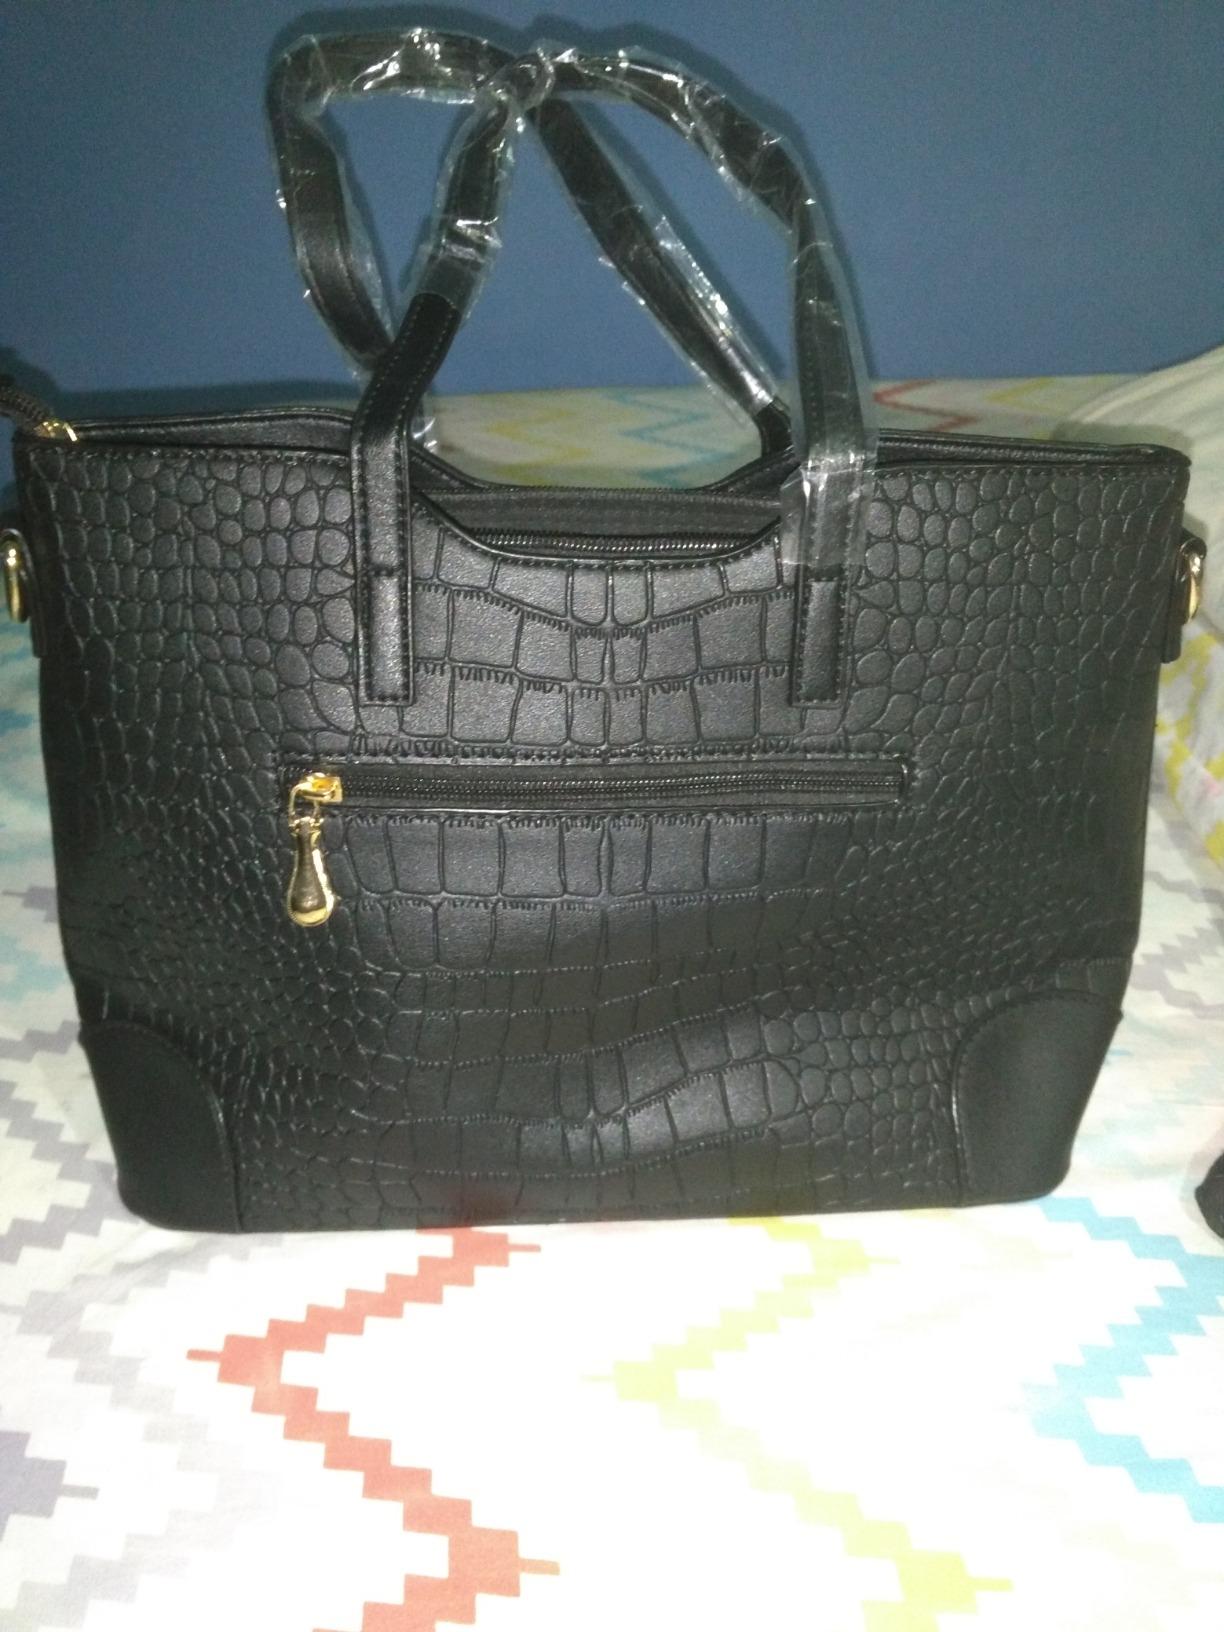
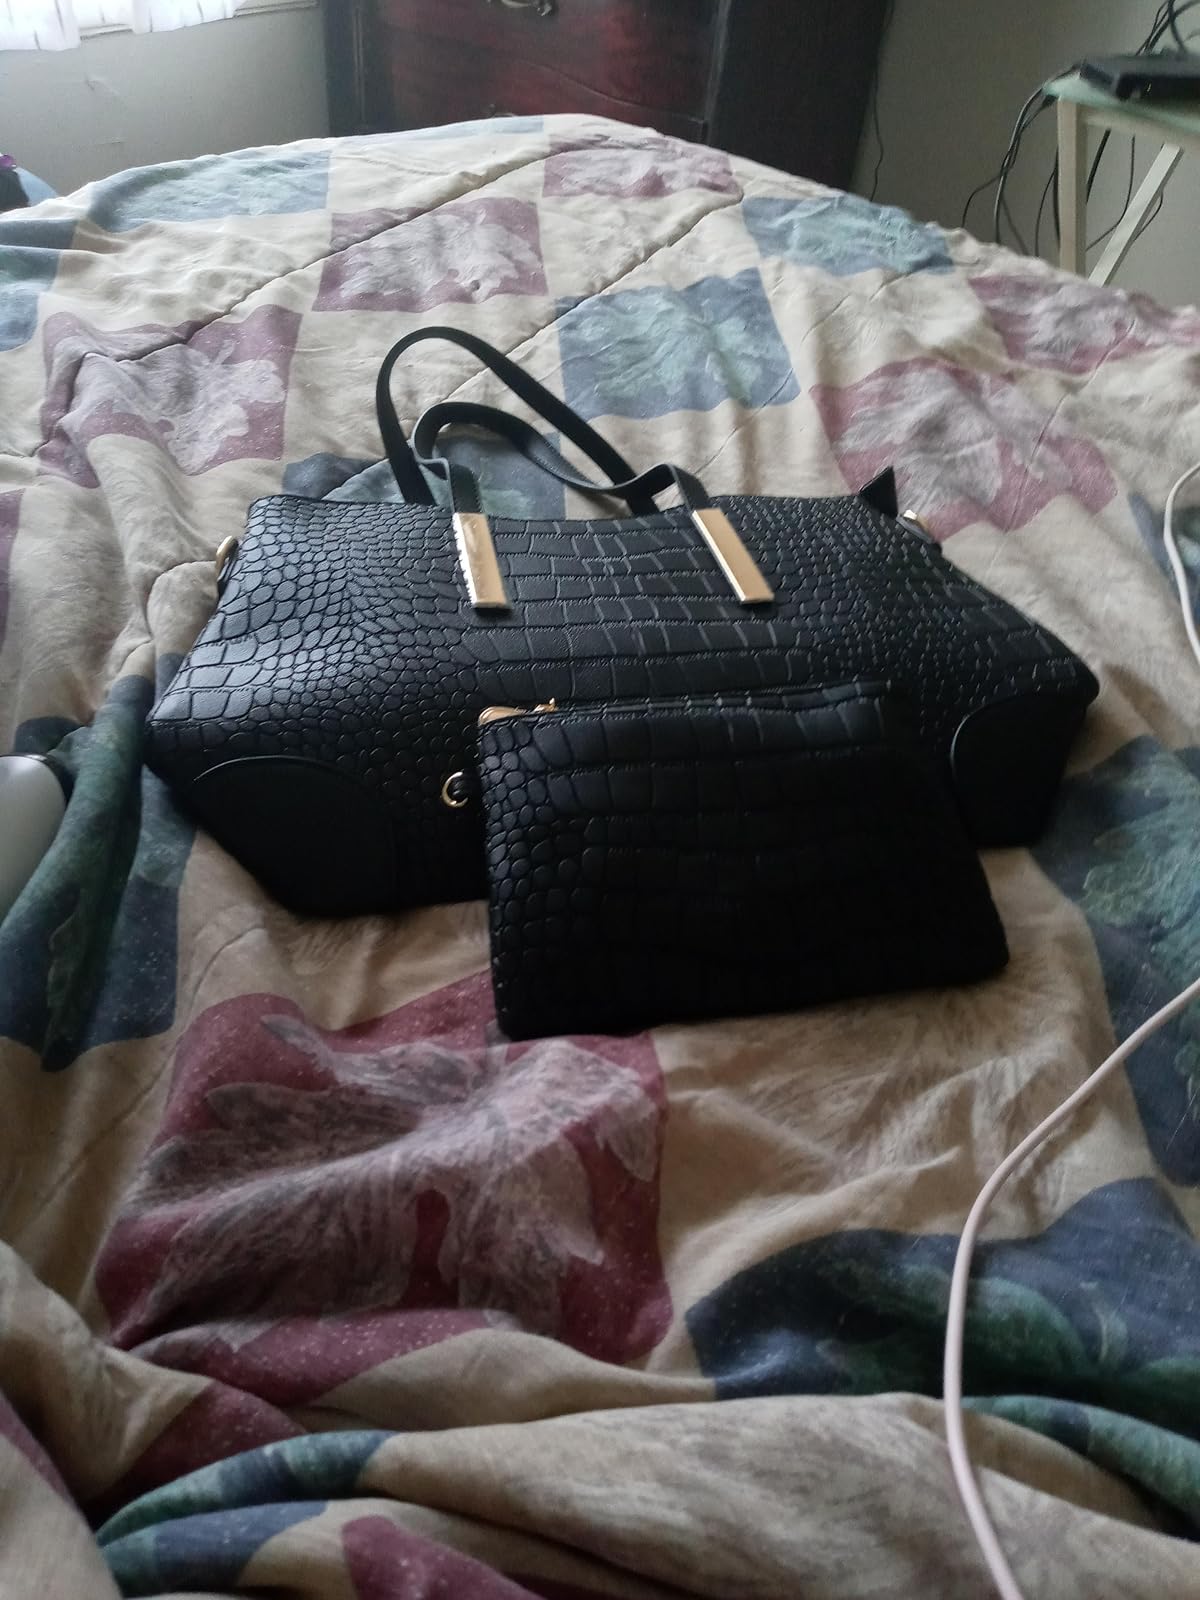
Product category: accessories_handbag
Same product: yes